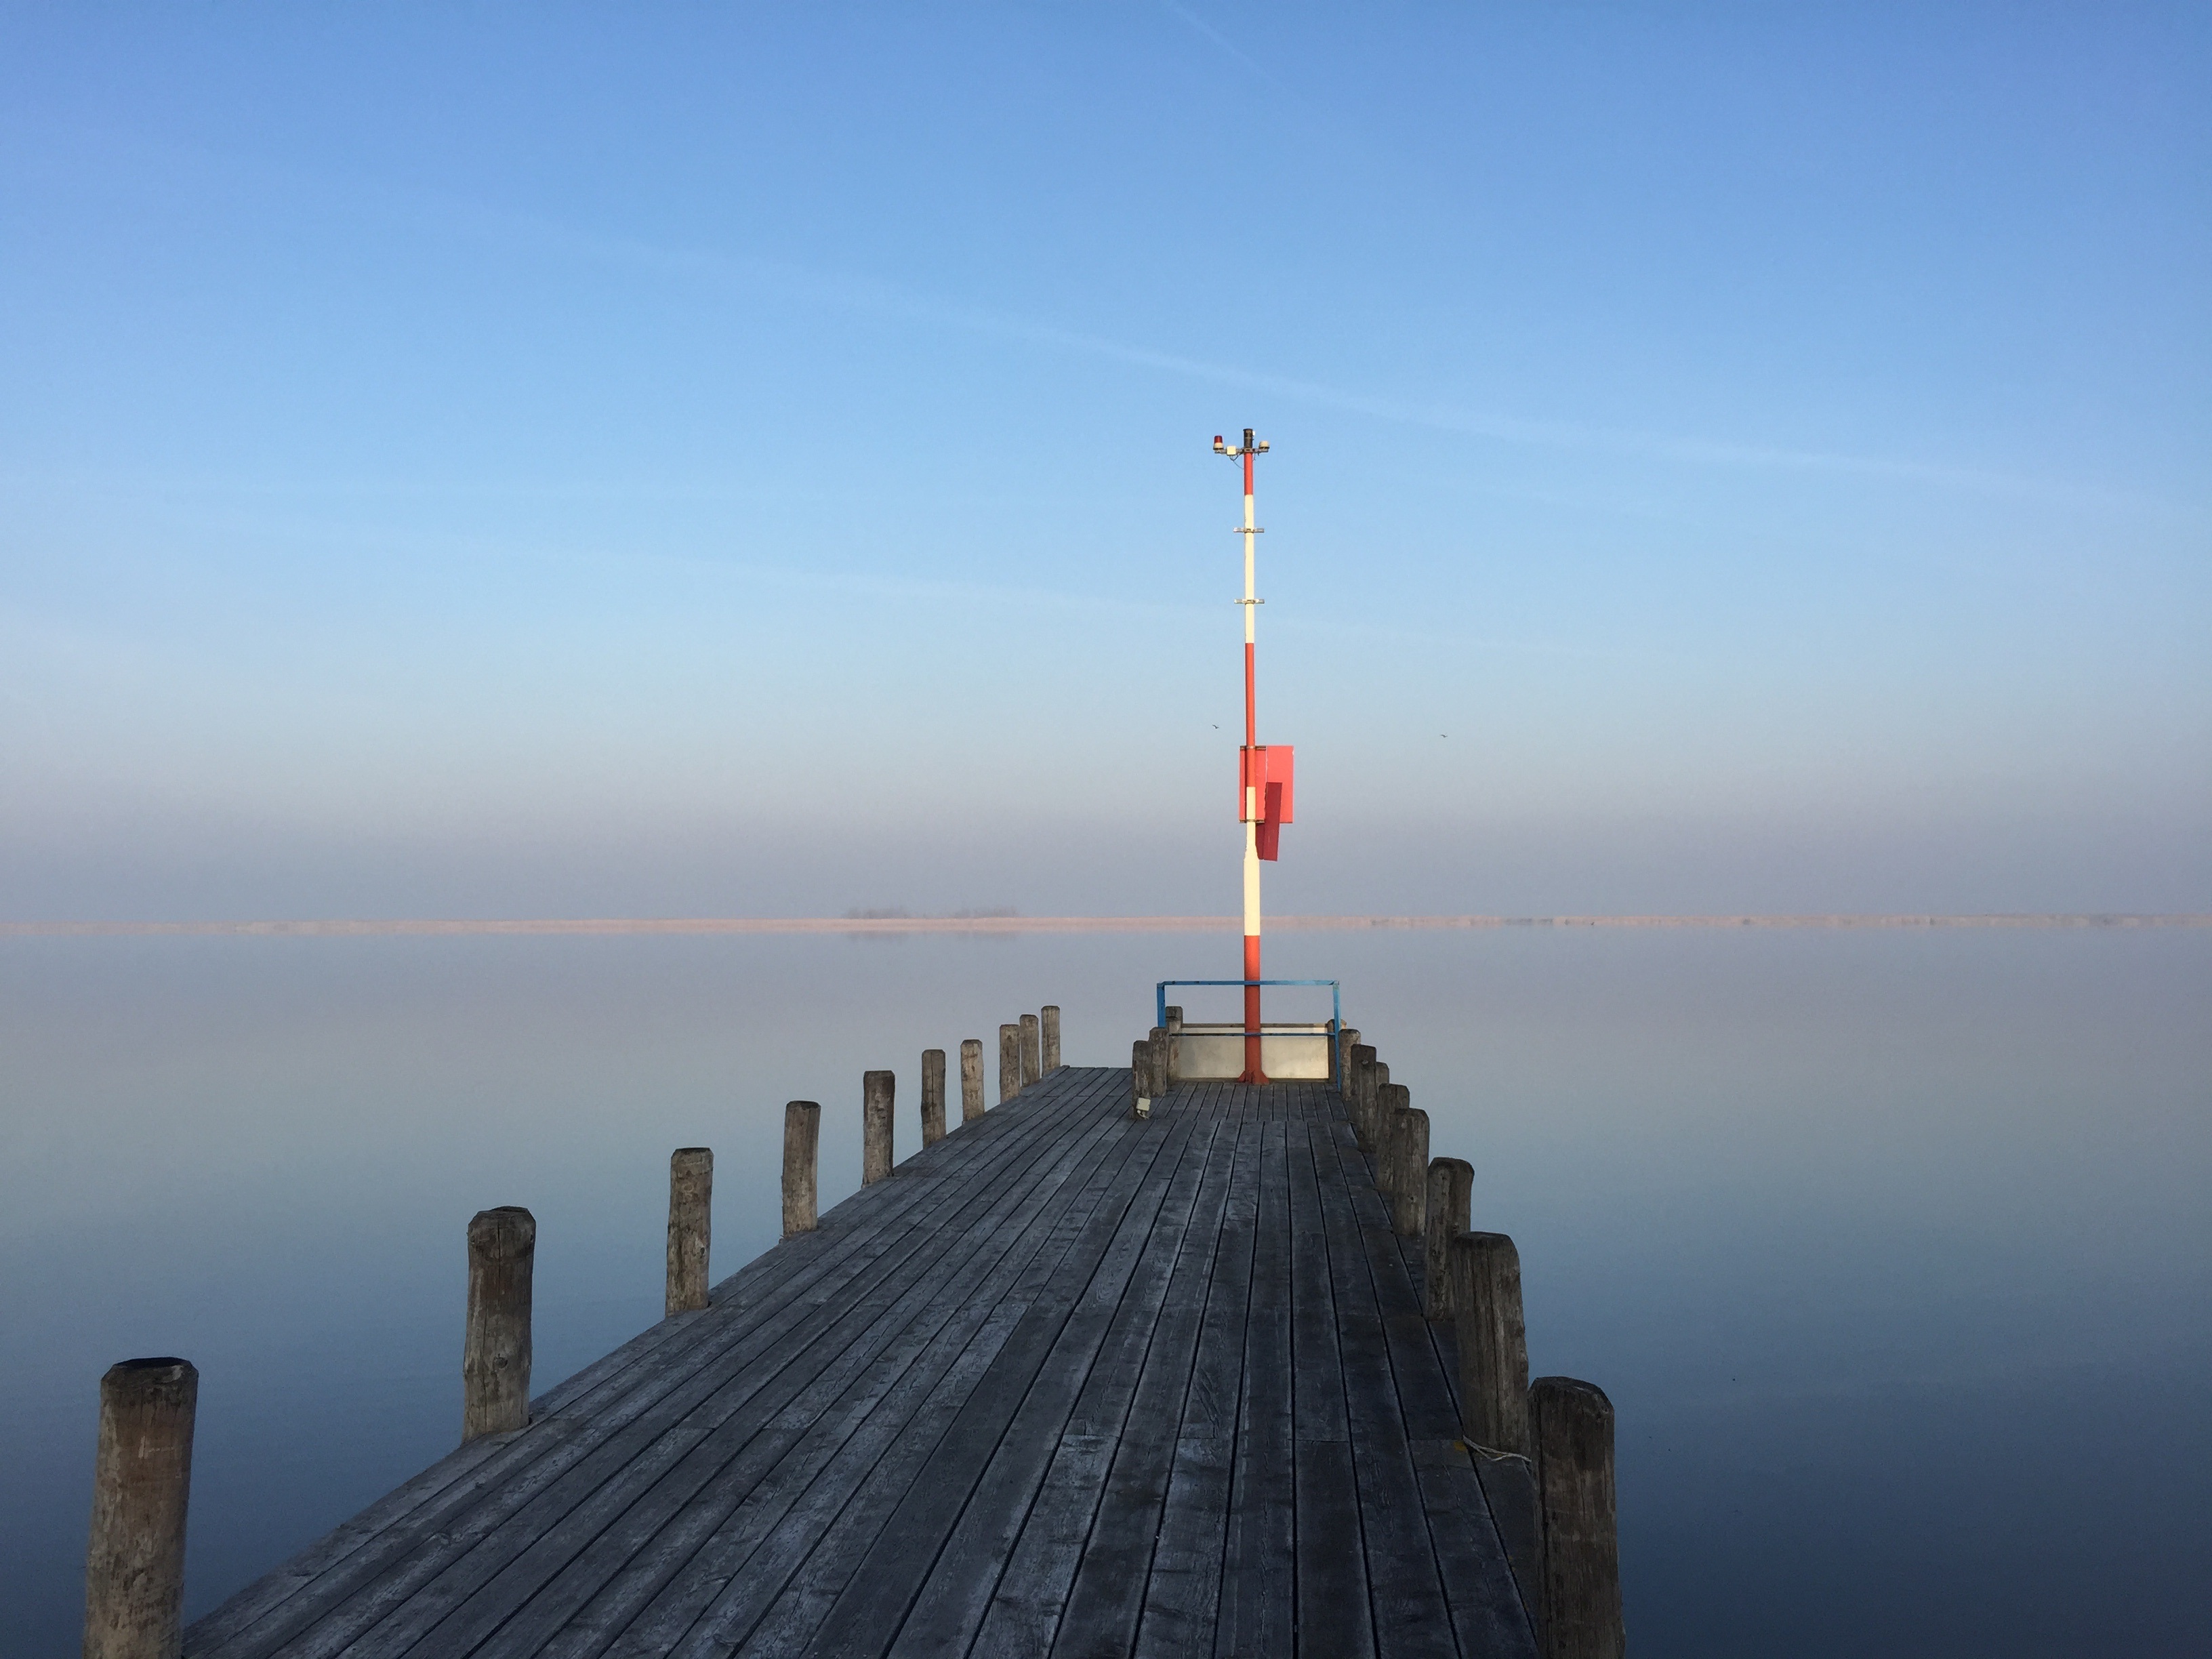
sea, coast, nature, ocean, horizon, winter, dock, sky, boardwalk, morning, lake, dawn, skyscraper, pier, dusk, web, tower, landmark, rest, jetty, bank, hungary, still, mood, waters, breakwater, kai, piles, roma table, neusiedlerseee, atmospheric phenomenon